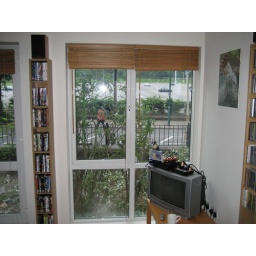
Again, the window was obscured by plant life